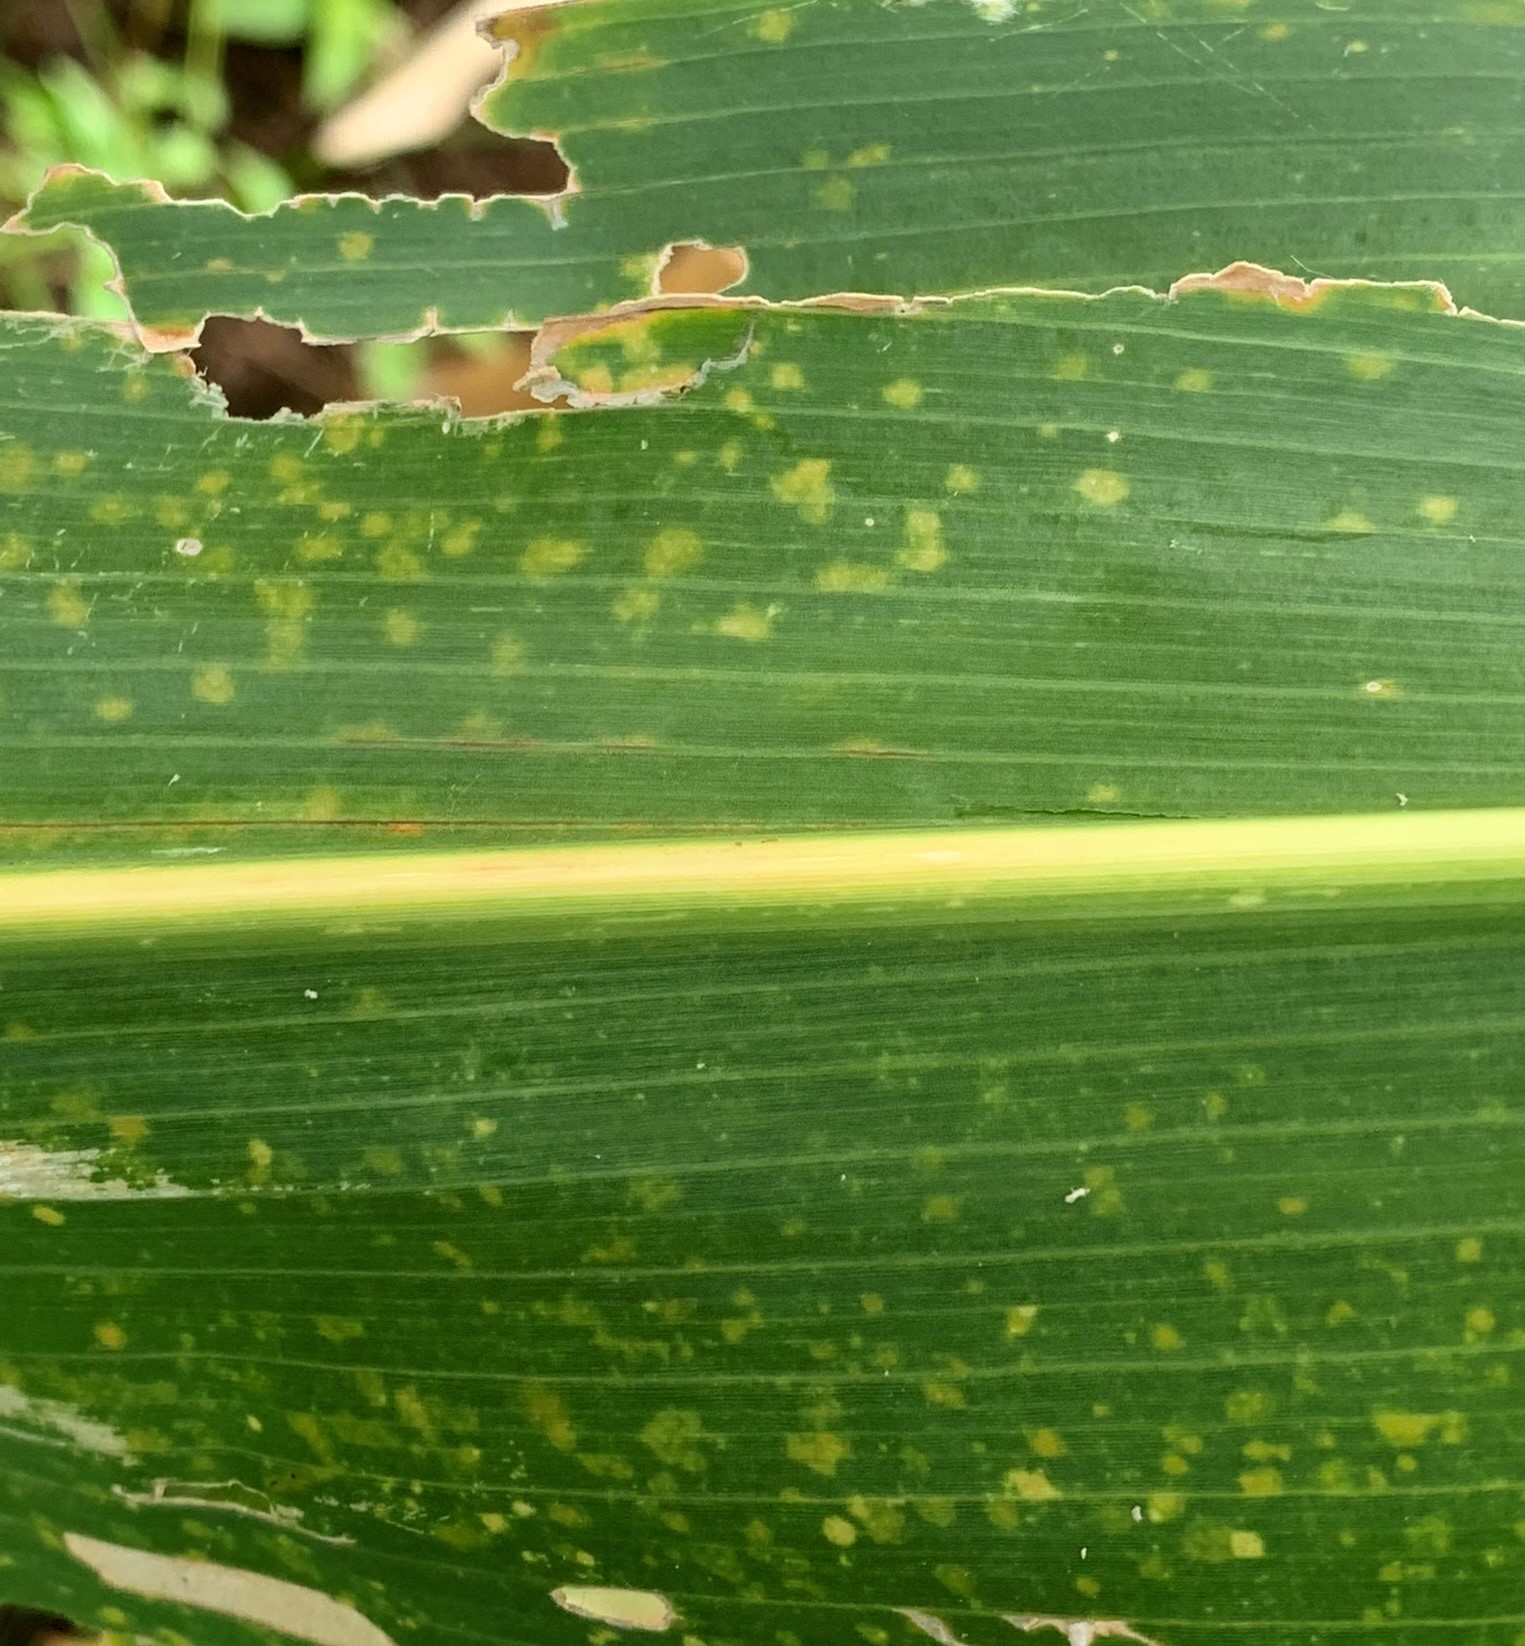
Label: MLN